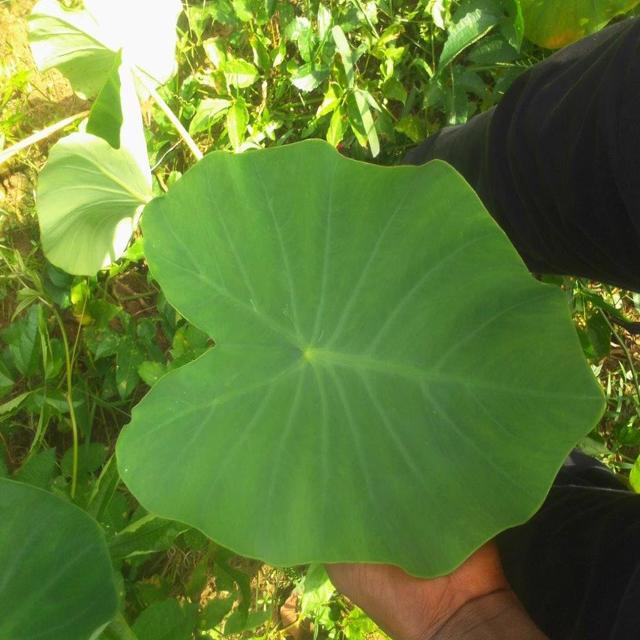
Label: Healthy